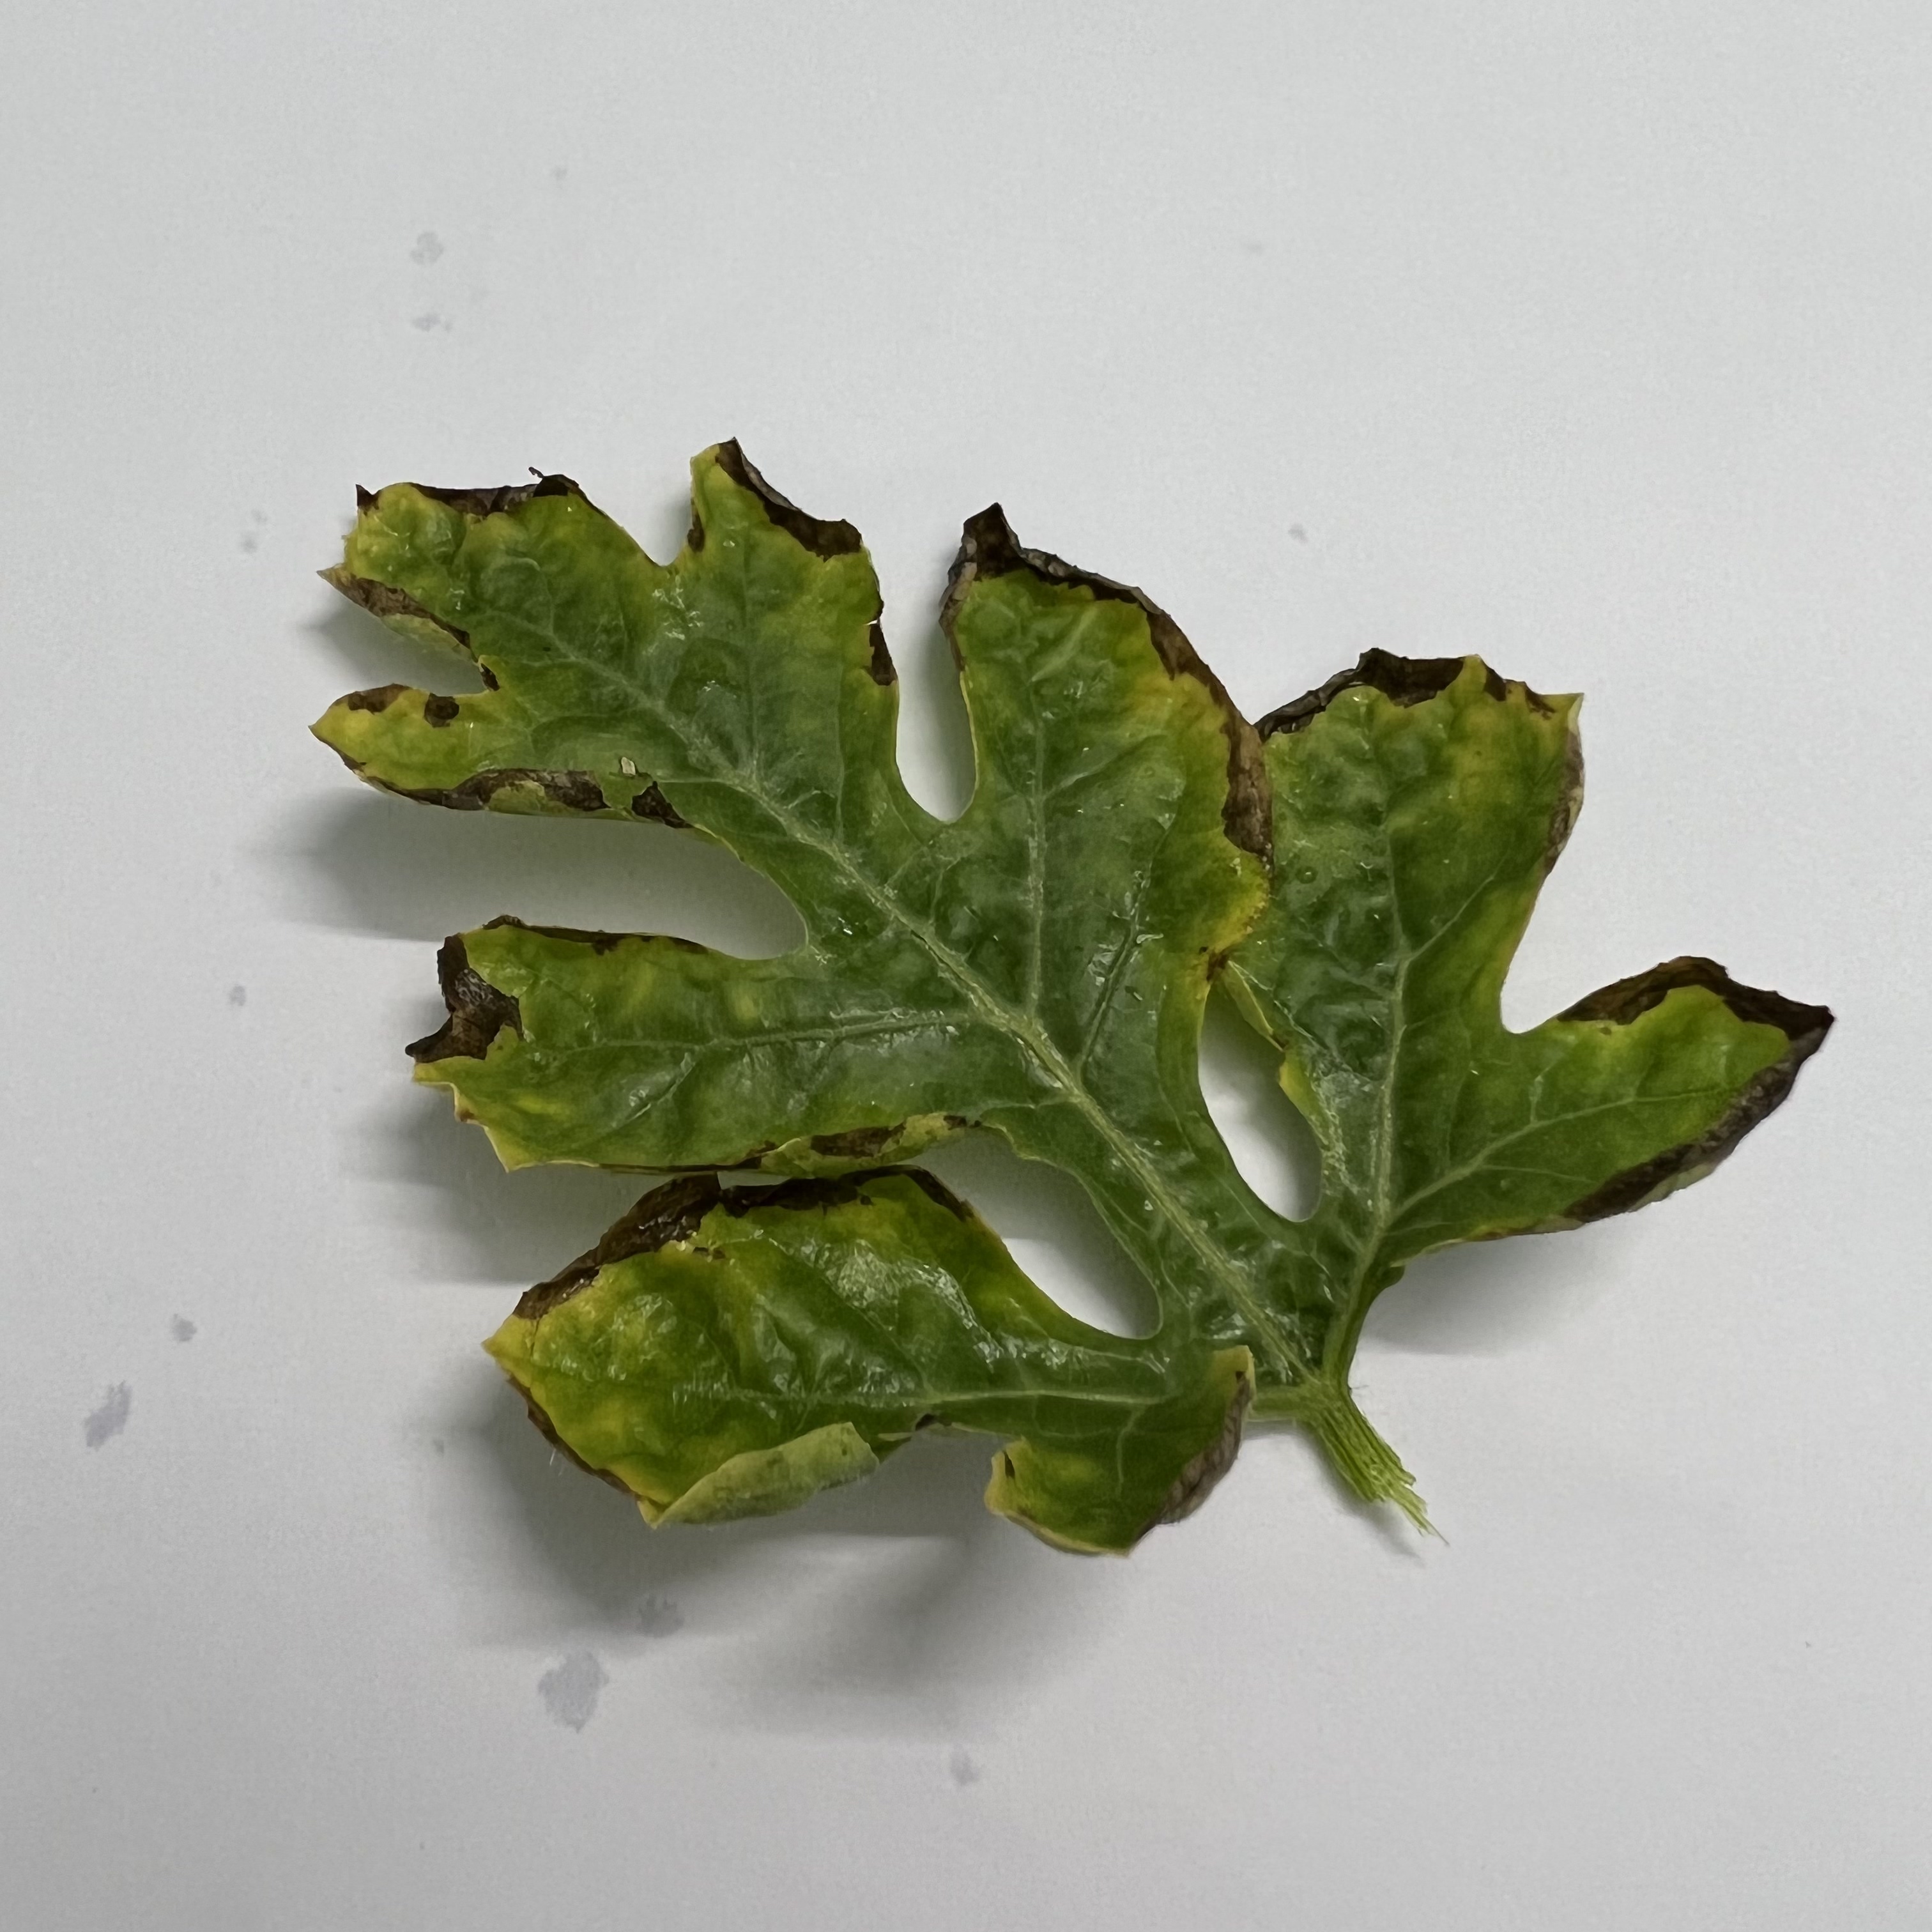
Label: Downy_Mildew